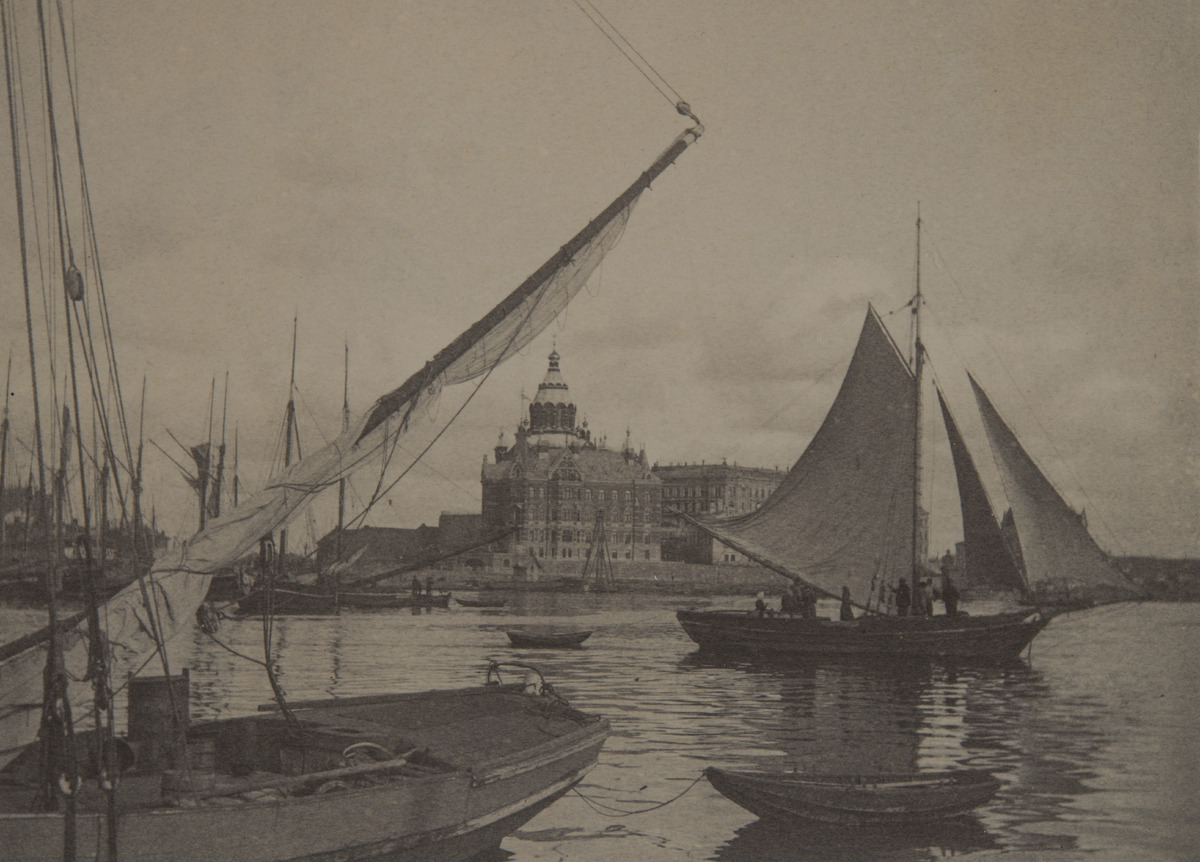
Purjeveneitä Eteläsatamassa
sisällön kuvaus: Purjeveneitä Eteläsatamassa. Taustalla Katajanokkaa, vuonna 1897 valmistunut ns. Norrménin linna Kanavakatu 2:ssa, sen takaa pilkottava Uspenskin katedraali ja vuonna 1880 valmistunut asuintalo Rahapajankatu 1. mustavalkoinen
Ajankohta: kuvausaika 1900 -luku alku
Paikka: Suomi, Uusimaa, Helsinki, Katajanokka Helsinki, Eteläsatama
Aiheet: satamat, veneet, purjeveneet, soutuveneet, purjeet, takilat, rakennukset, kivirakennukset, asuinrakennukset, kirkkorakennukset, kupolit, tornit